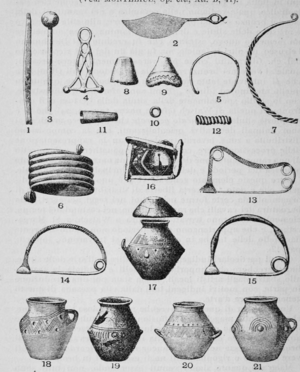
Voir aussi : Liste des siècles, Chiffres romains
La culture protovillanovienne est une culture de l'âge du bronze tardif apparue en Italie dans la première moitié du XIIᵉ siècle av. J.-C. et qui a duré jusqu'au Xᵉ siècle. Elle dérive, comme en témoigne sa culture matérielle, de la culture des champs d'urnes d'Europe centrale.